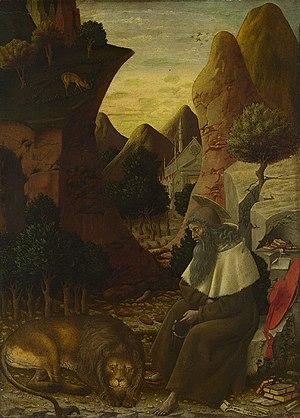
Bono da Ferrara est un peintre italien du Quattrocento, qui a été actif à Ferrare entre 1442 et 1461. Il fut l'un des peintres de l'école de Ferrare.